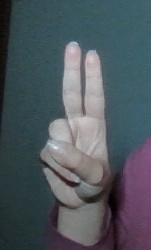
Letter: taa